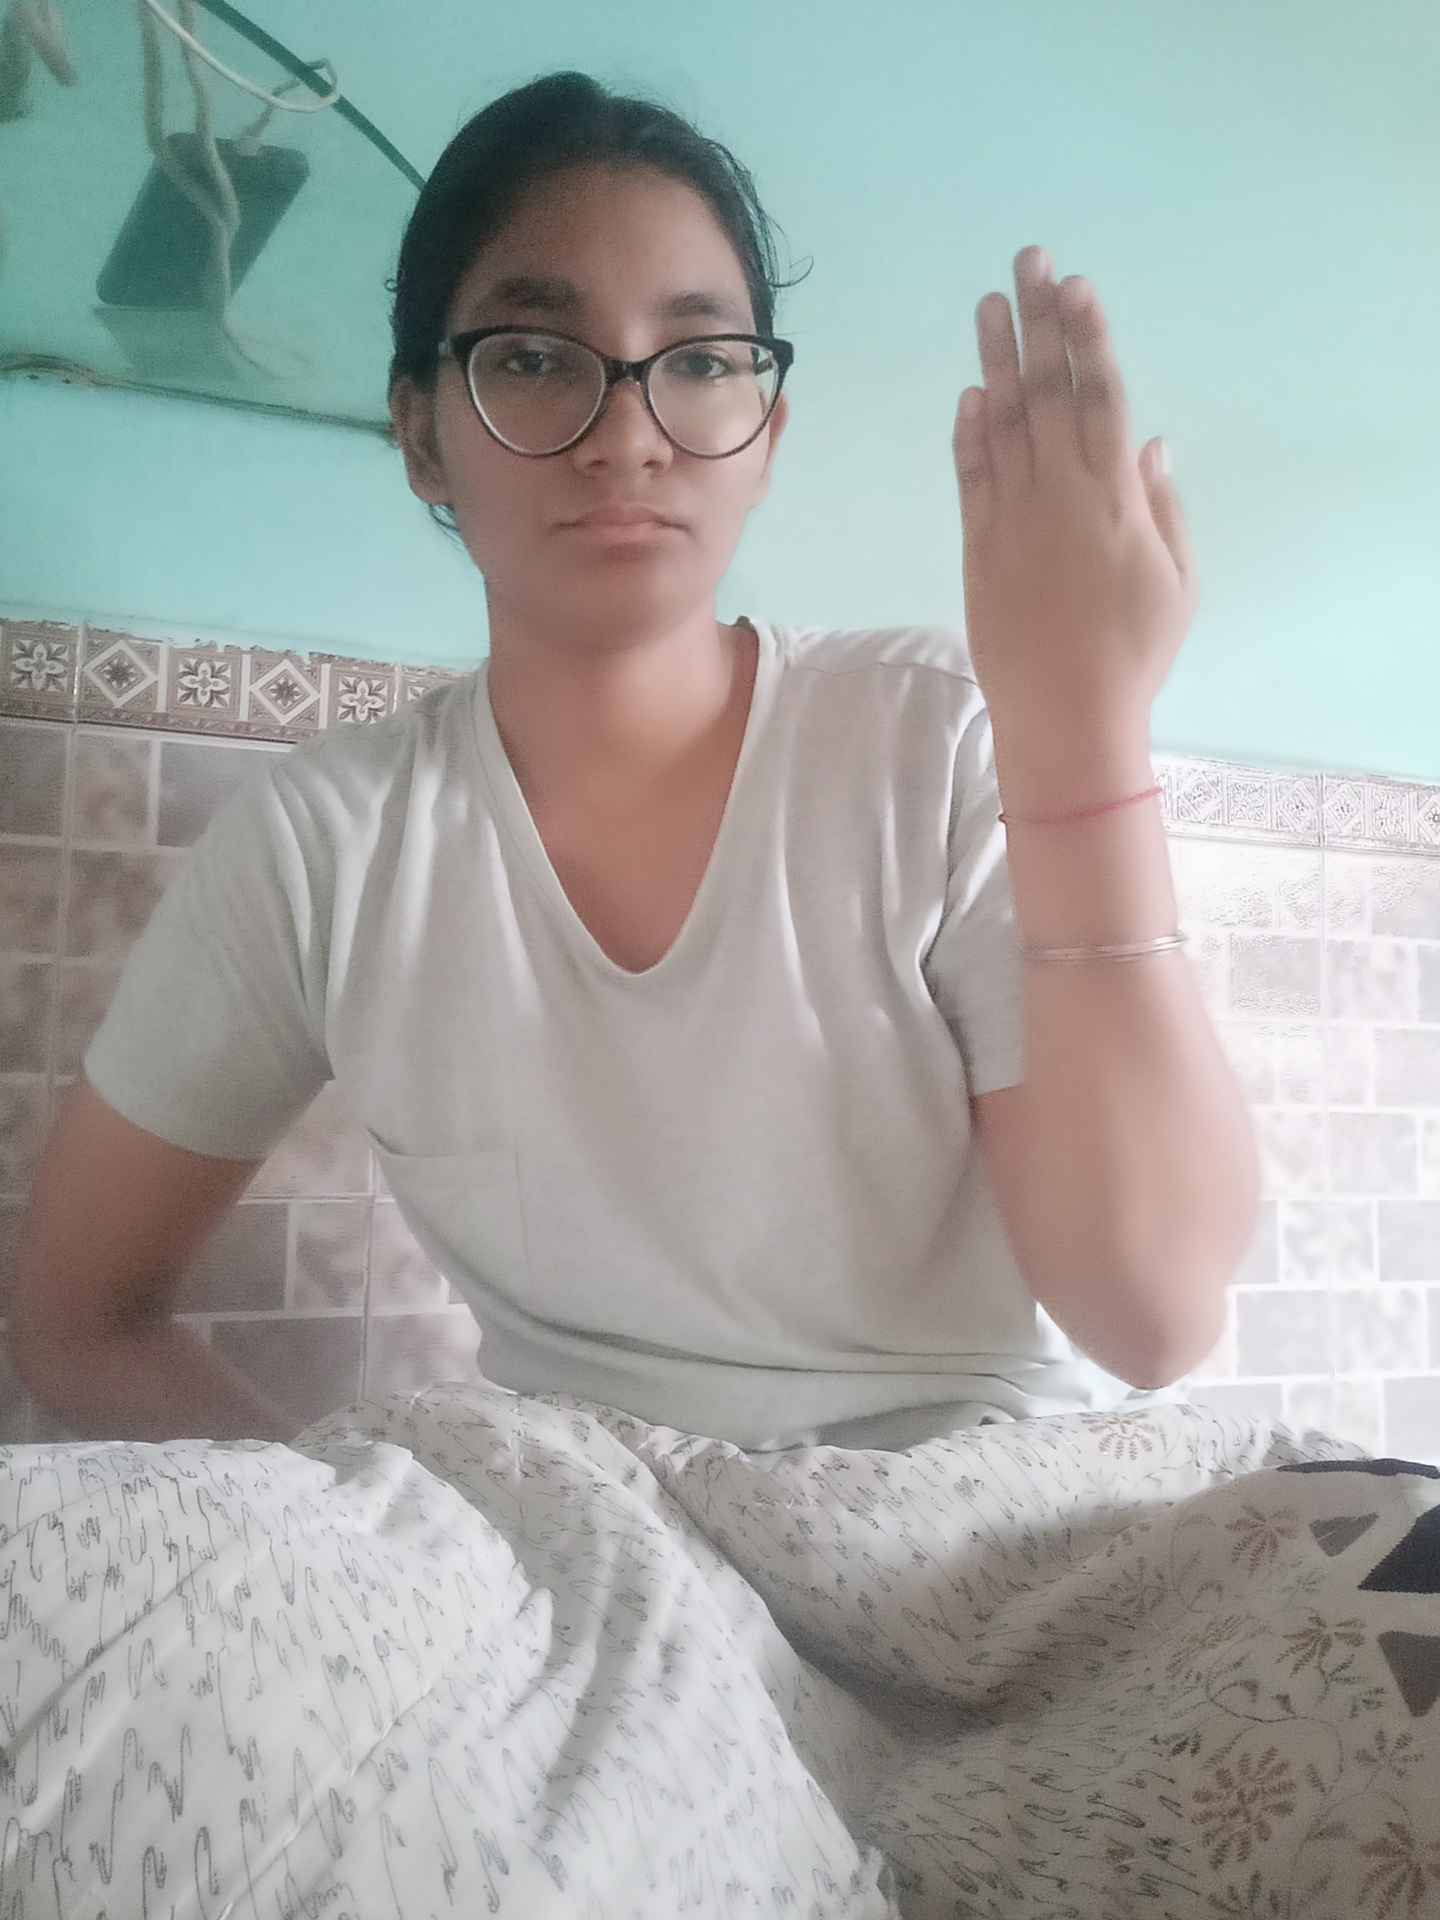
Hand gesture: stop_inverted